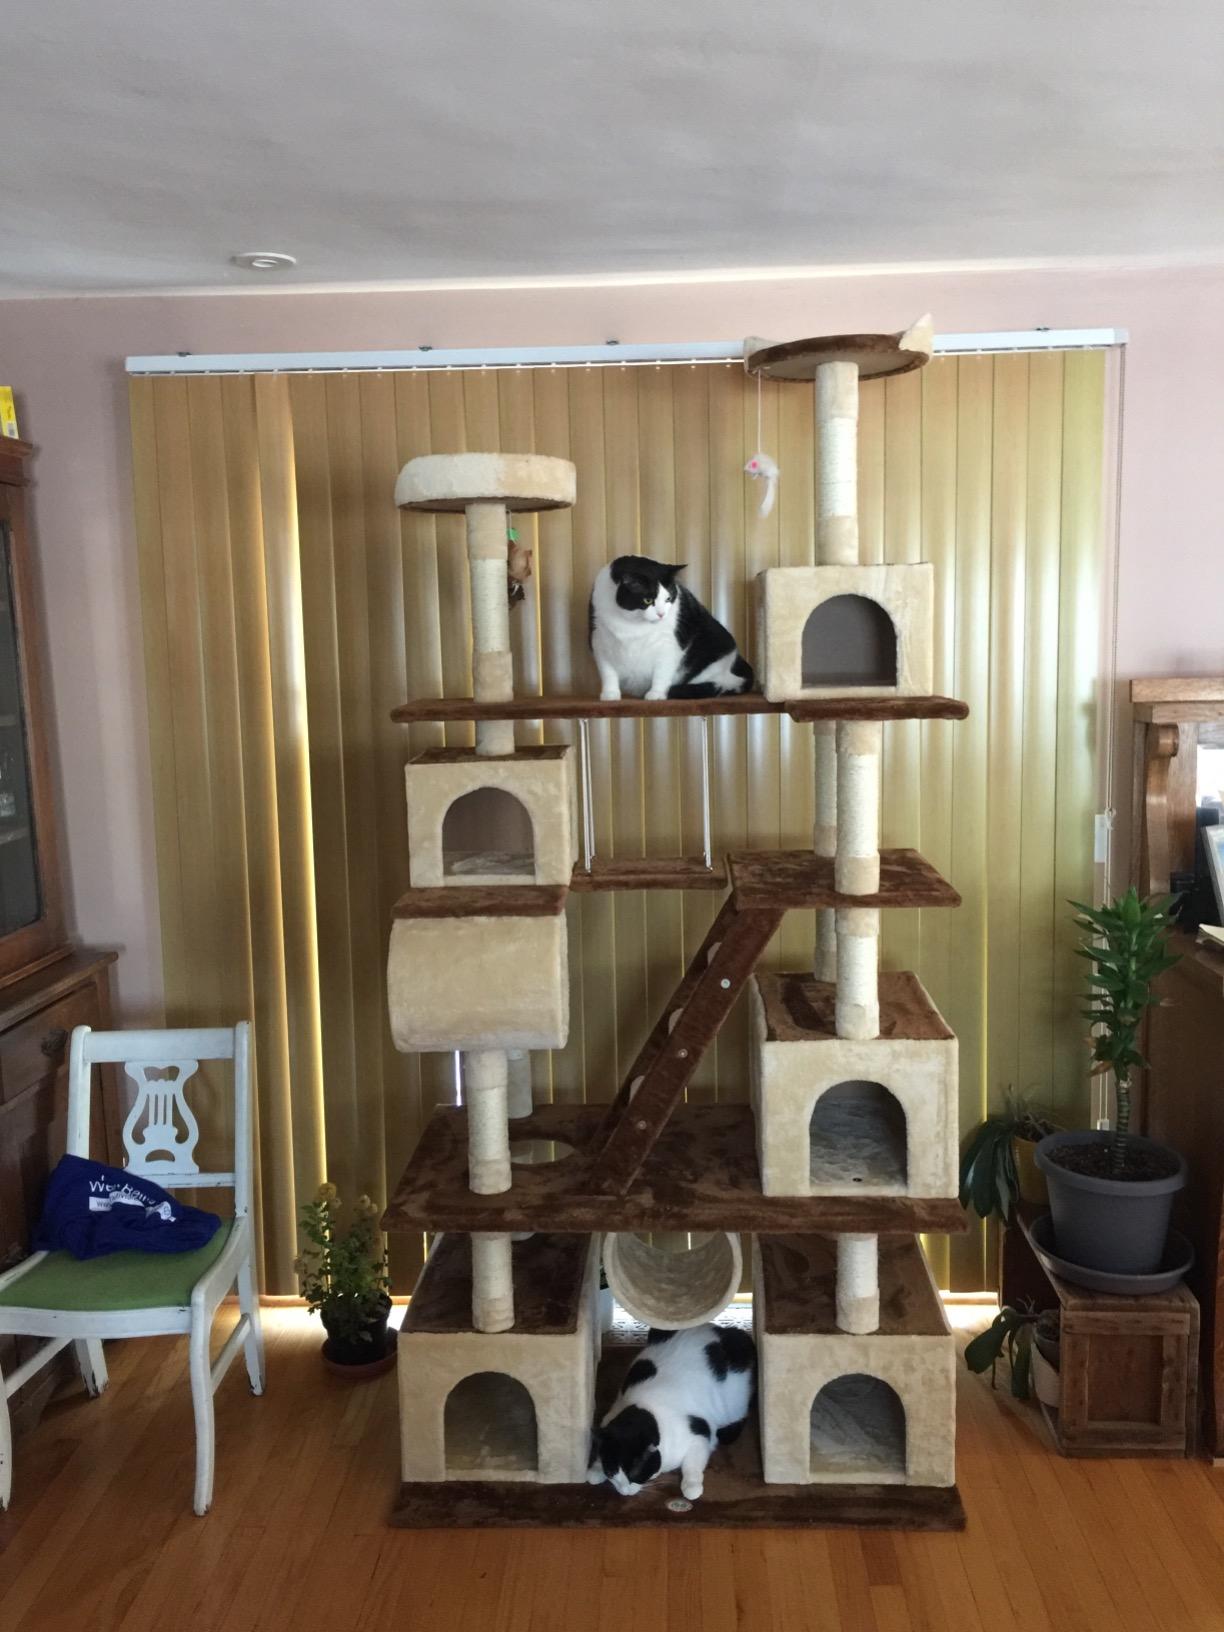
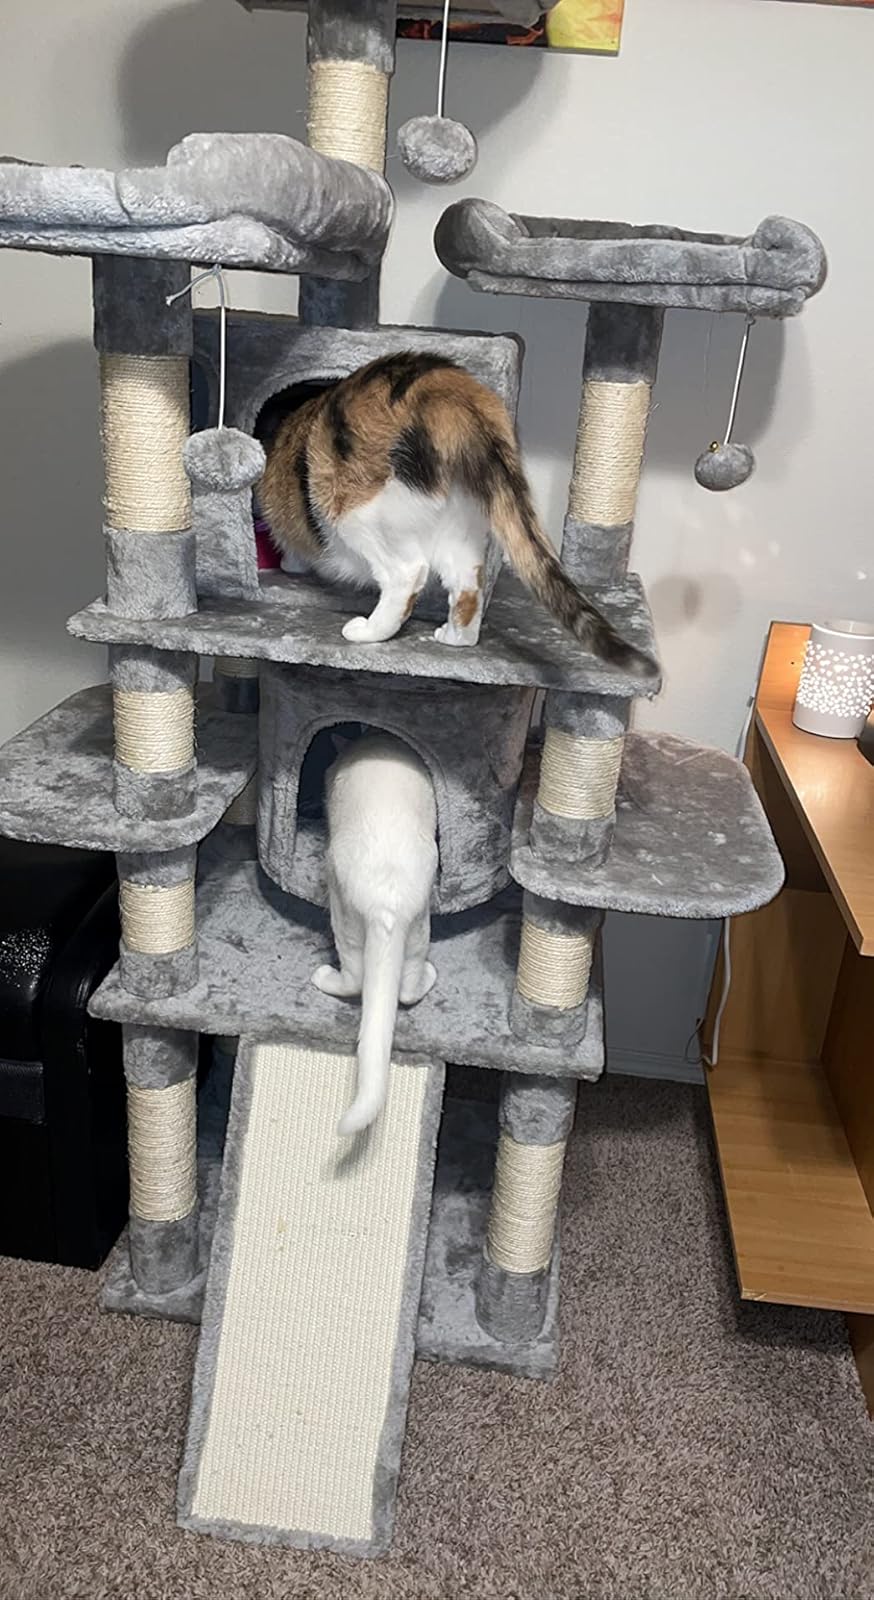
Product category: items_cat tree
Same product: no